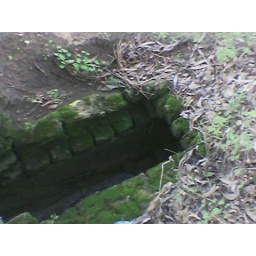
The well for a water irrigation machine in my vallige ,Covered with green.